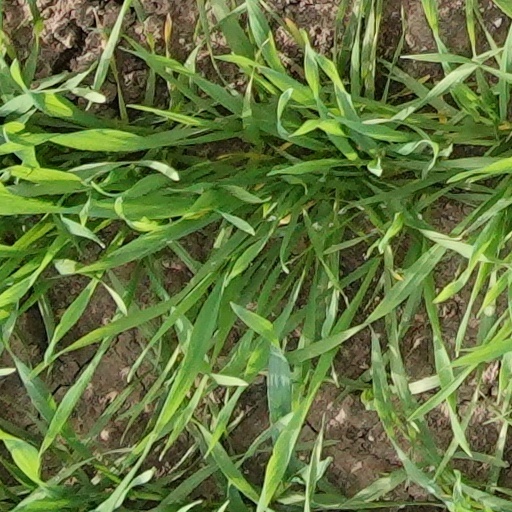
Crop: wheat